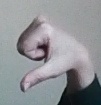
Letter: waw